14th Deadly Sin

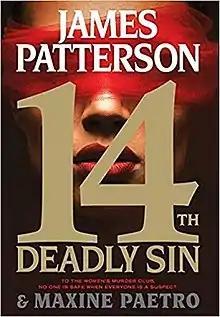
First edition

14th Deadly Sin, written by James Patterson and Maxine Paetro, is the fourteenth book of the "Women's Murder Club" series, which currently numbers twenty-three books.